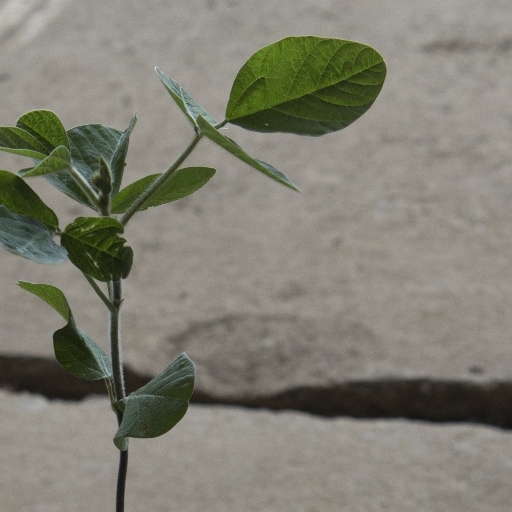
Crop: soybean